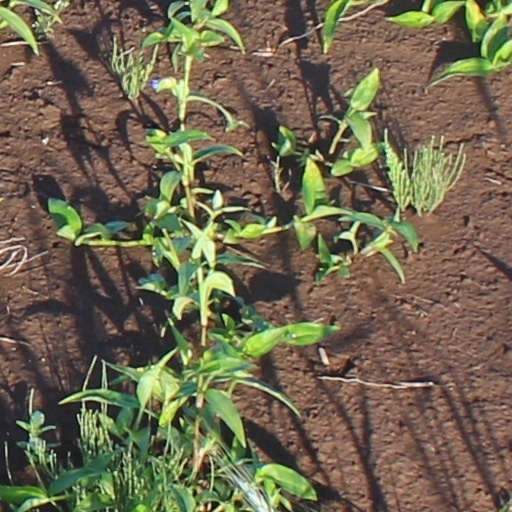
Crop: wheat